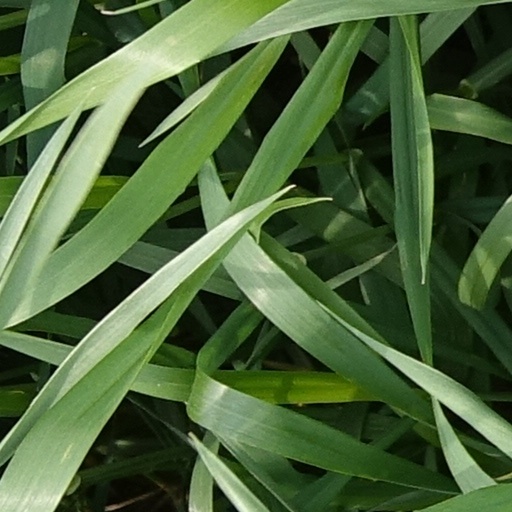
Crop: wheat